Clan of Ostoja

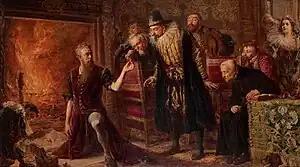
Michael Sendivogius from Sędzimir of Ostoja family

Partly in Poland but certainly in Grand Dutchy of Lithuania and Ukraine, almost all important positions was in the hands of the Magnates and it was passed through generations. The only question was which of those about 20 great Magnate families would rule most Voivodeship, Counties and Provinces. The list of those Magnates during the days of the Commonwealth include following families: